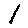
Label: 1